Tanks of Iraq

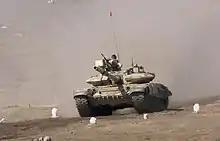
A T-90S Main Battle Tank.

Iraq became to look for adding more tanks for its army during its fight with ISIS, and had 73 T-90S/SK tanks ordered in 2016, reportedly followed by another in 2017. The total sum of the contract for the tanks may exceed one billion U.S. dollars confirmed by Russian presidential aide Vladimir Kozhin. Deliveries reportedly began in November 2017. The first deliveries were confirmed in February 2018. 75 tanks delivered as of June 2018. Two more parties were delivered as of April 2019.